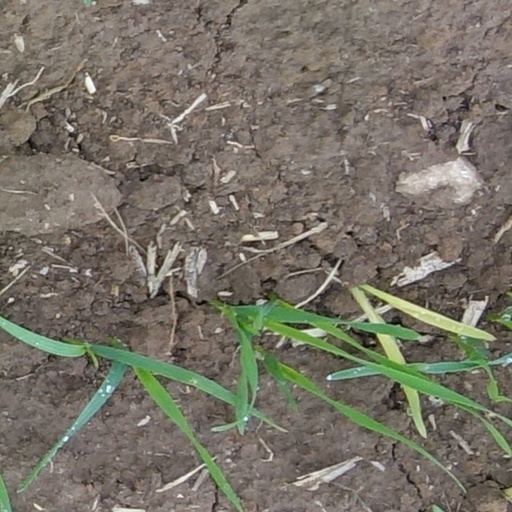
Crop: wheat